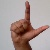
The image shows a hand gesture representing the letter 'L' in Indian Sign Language.